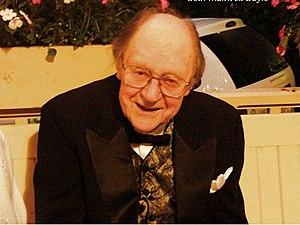
Walter Hendl, est un chef d'orchestre, compositeur et pianiste américain.